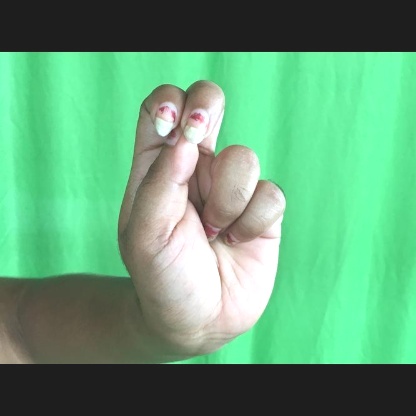
Mudra: Katakamukha